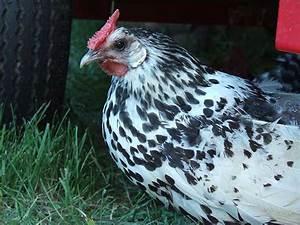
chicken